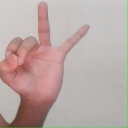
अक्षर: ण